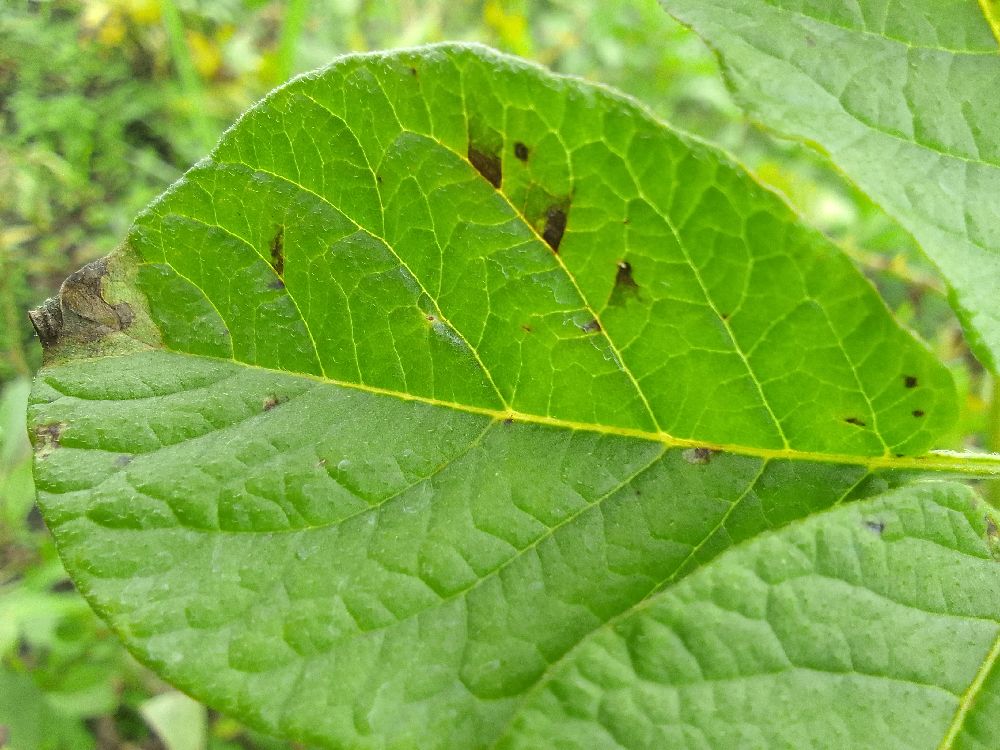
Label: Early blight